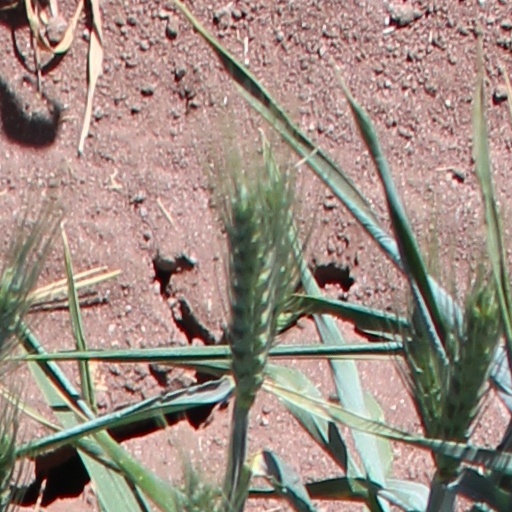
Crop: wheat